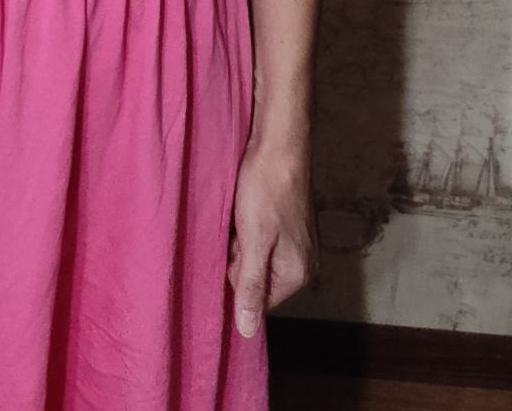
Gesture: no_gesture